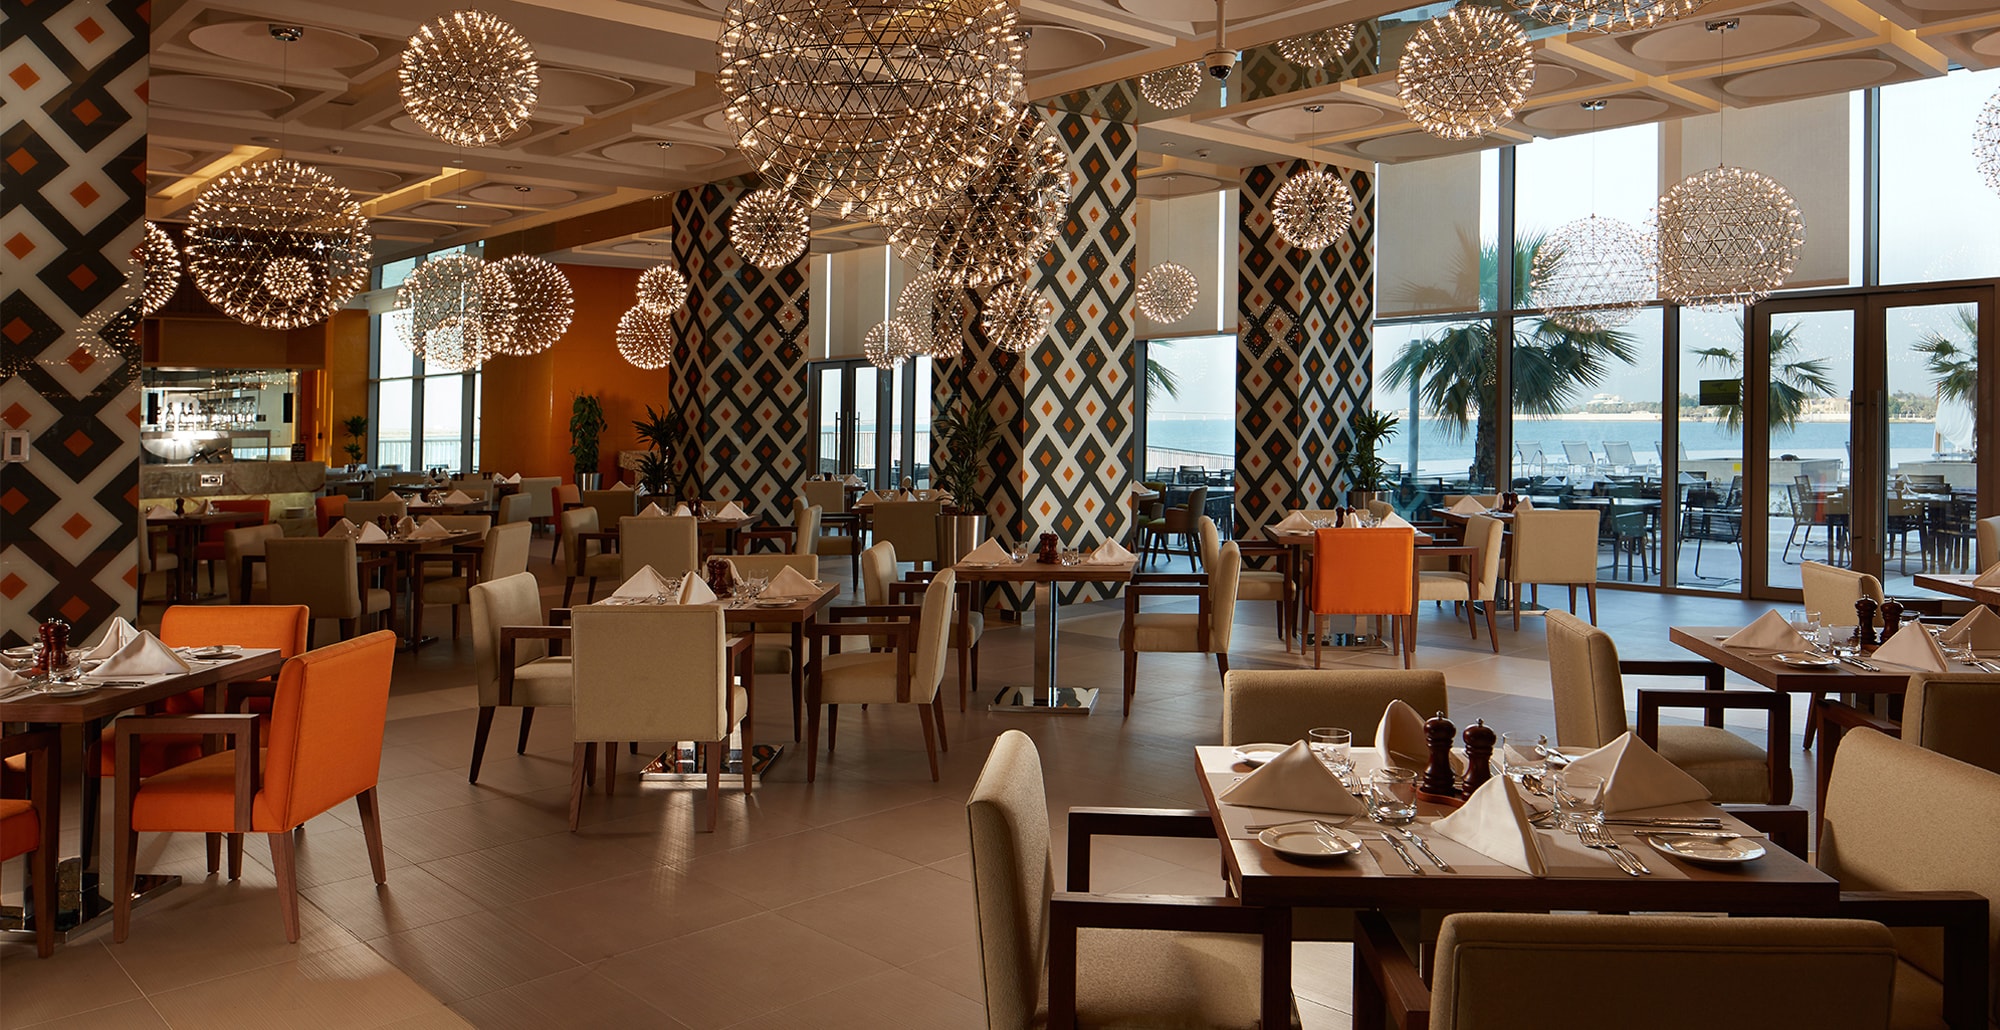
rooms, table, furniture, property, chair, building, window, lighting, decoration, interior design, architecture, plant, real estate, tree, function hall, event, ceiling, houseplant, room, hall, organization, palm tree, home, cafeteria, business, kitchen dining room table, chandelier, light fixture, leisure, flooring, restaurant, coffee table